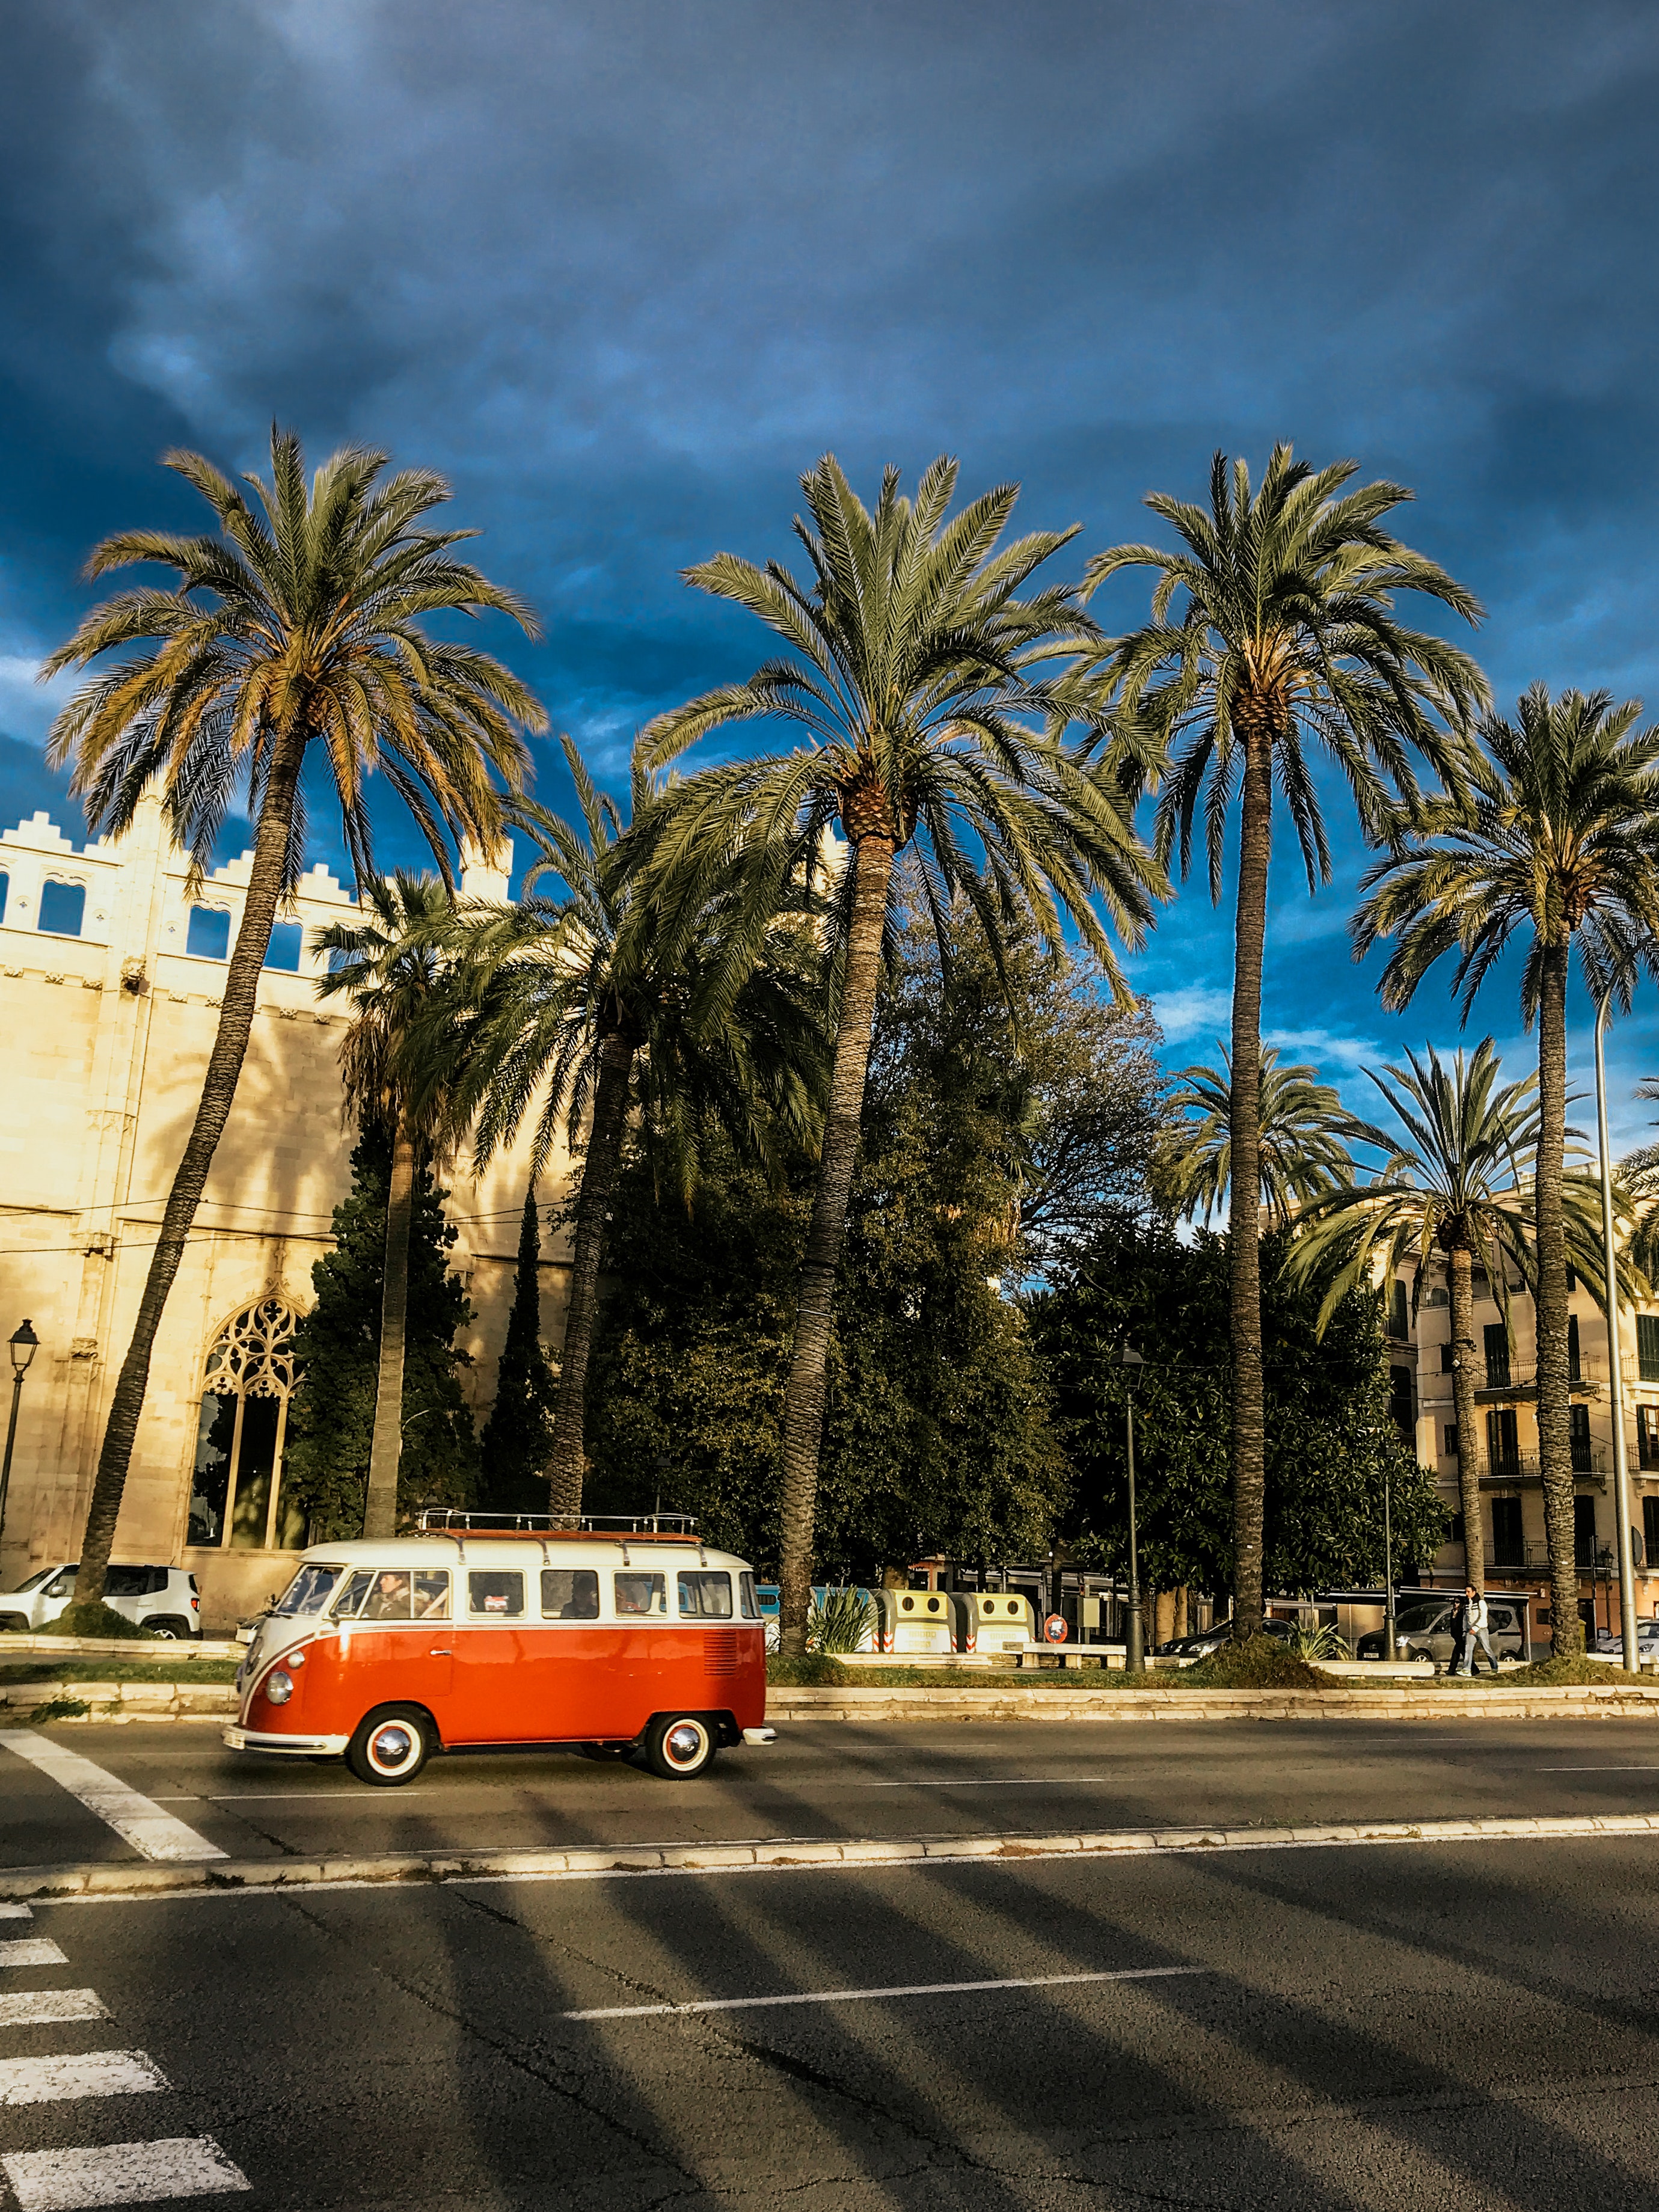
motor vehicle, tree, palm tree, vehicle, sky, car, transport, woody plant, arecales, mode of transport, town, plant, urban area, architecture, landscape, vacation, road, residential area, street, tourism, classic, asphalt, date palm, cloud, city, building, elaeis, road surface, classic car, fruit